List of New Hampshire historical markers (151–175)

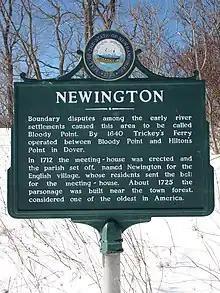
Historical marker 151 in Newington

"Boundary disputes among the early river settlers caused this area to be called Bloody Point. By 1640 Trickey's Ferry operated between Bloody Point and Hilton's Point in Dover. In 1712 the meeting-house was erected and the parish set off, named Newington for the English village, whose residents sent the bell for the meeting-house. About 1725 the parsonage was built near the town forest, considered one of the oldest in America."